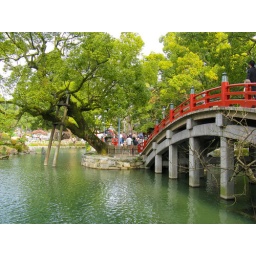
Both the bridge and the tree are being propped up by supports in the pond